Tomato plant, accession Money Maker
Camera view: vertical (180 deg); turntable rotation: 240 degrees
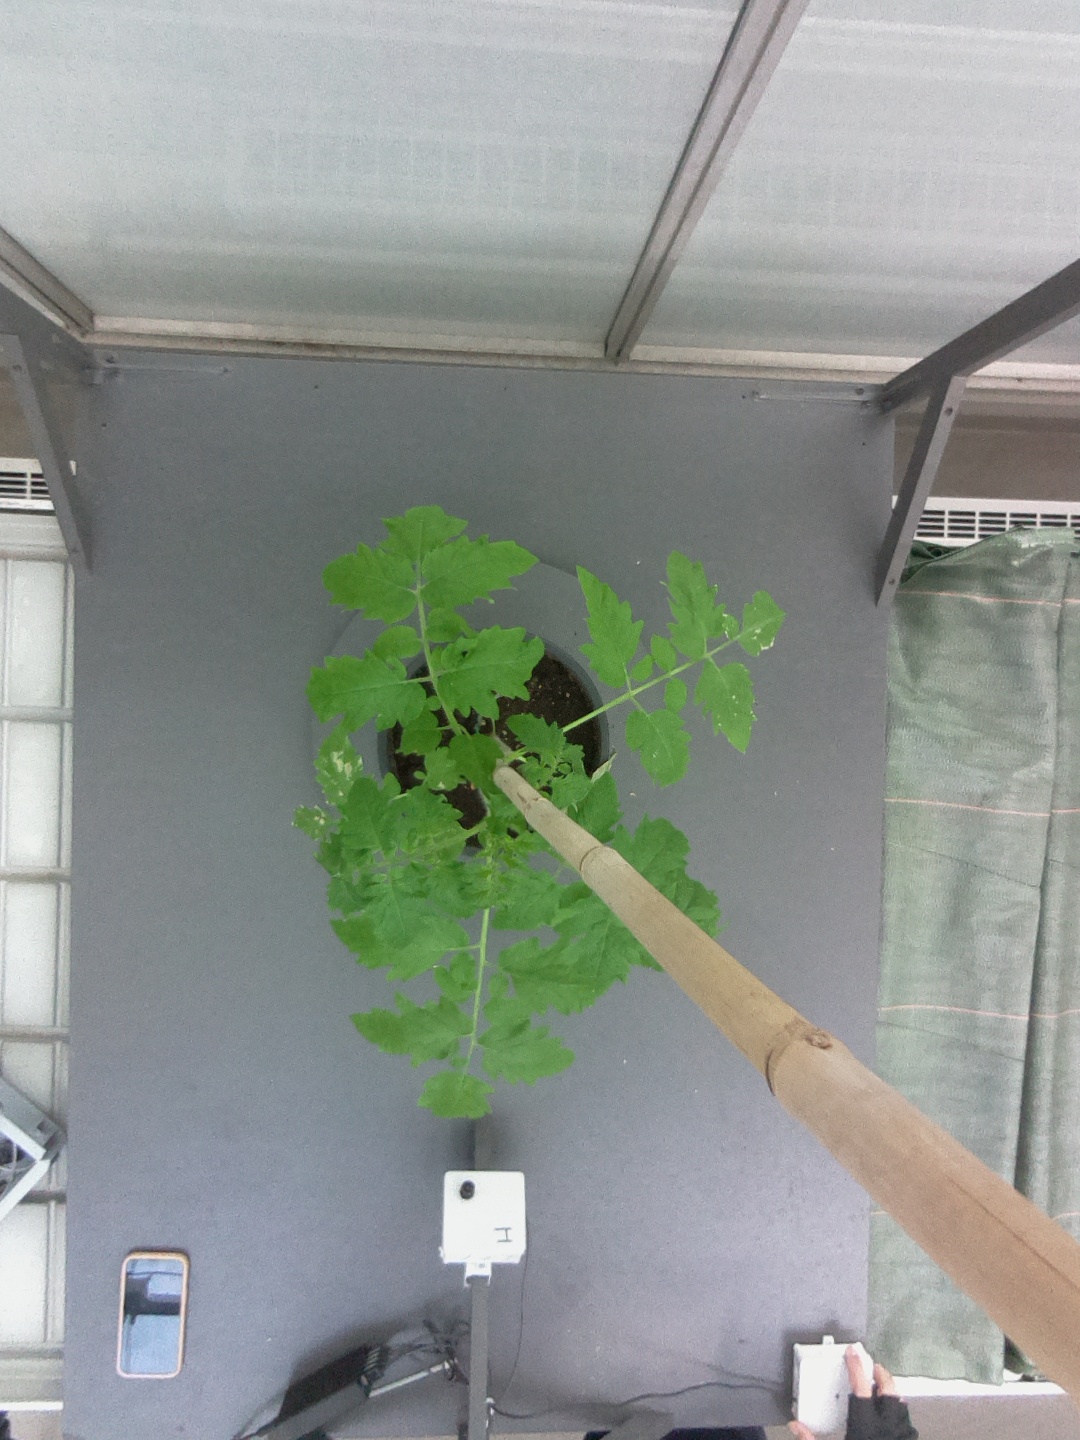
BBCH growth stage 14: 8 of true leaves visible